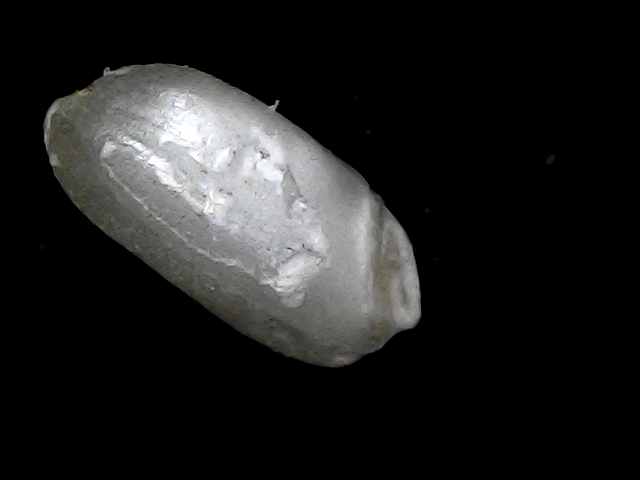
Rice variety: BD33